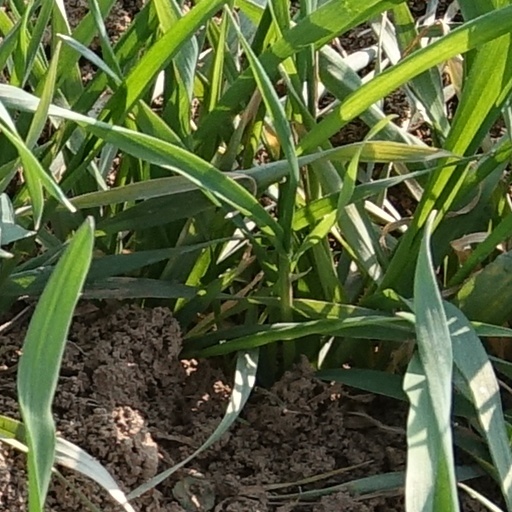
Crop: wheat